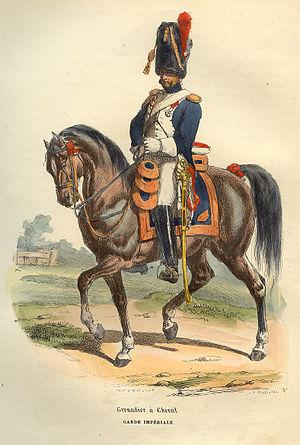
Pierre Mourier, né et baptisé le 9 novembre 1766 à Limoges, mort le 31 août 1844 à Limoges, est un général français de la Révolution et de l’Empire.
La liste des unités de la Garde impériale présente l'ensemble des unités militaires appartenant à la Garde impériale de Napoléon Iᵉʳ. En 1804, la Garde est initialement composée de huit unités : les grenadiers à cheval, les chasseurs à cheval, les mamelouks et les gendarmes d'élite pour la cavalerie, le régiment des grenadiers à pied, celui des chasseurs à pied et le bataillon des marins pour l'infanterie, et une compagnie d'artilleurs à cheval pour le service des canons.
La cavalerie de la Garde impériale correspond à l'ensemble des unités militaires de cavalerie appartenant à la Garde impériale de Napoléon Iᵉʳ. Unité combattante d'élite, elle devient la réserve ultime de l'armée. Elle est utilisée, en dernier ressort, pour donner le coup de grâce ou débloquer une situation périlleuse.
Les grenadiers à cheval de la Garde impériale sont un régiment de cavalerie lourde de la Garde impériale française, en service sous le Premier Empire. Ayant déjà fait partie de la Garde du Directoire et de la Garde consulaire, les grenadiers à cheval deviennent le plus ancien régiment de cavalerie de la Garde impériale lorsque celle-ci est créée en 1804. Leur effectif théorique maximal est alors de plus de 1 100 officiers et hommes de troupe, commandés par un général de division ou par un général de brigade expérimenté.